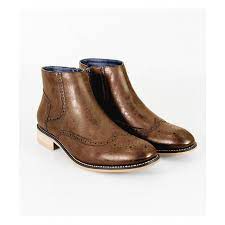
Label: Brogue